Day6

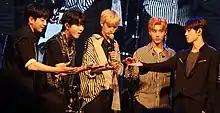
Day6 at Live & Meet in Taiwan, July 2017

On December 29, 2016, Day6 announced their upcoming monthly project in 2017 titled "Every Day6", in which the band would release two songs every month on the sixth and hold concerts over the weekend prior to the song's release.